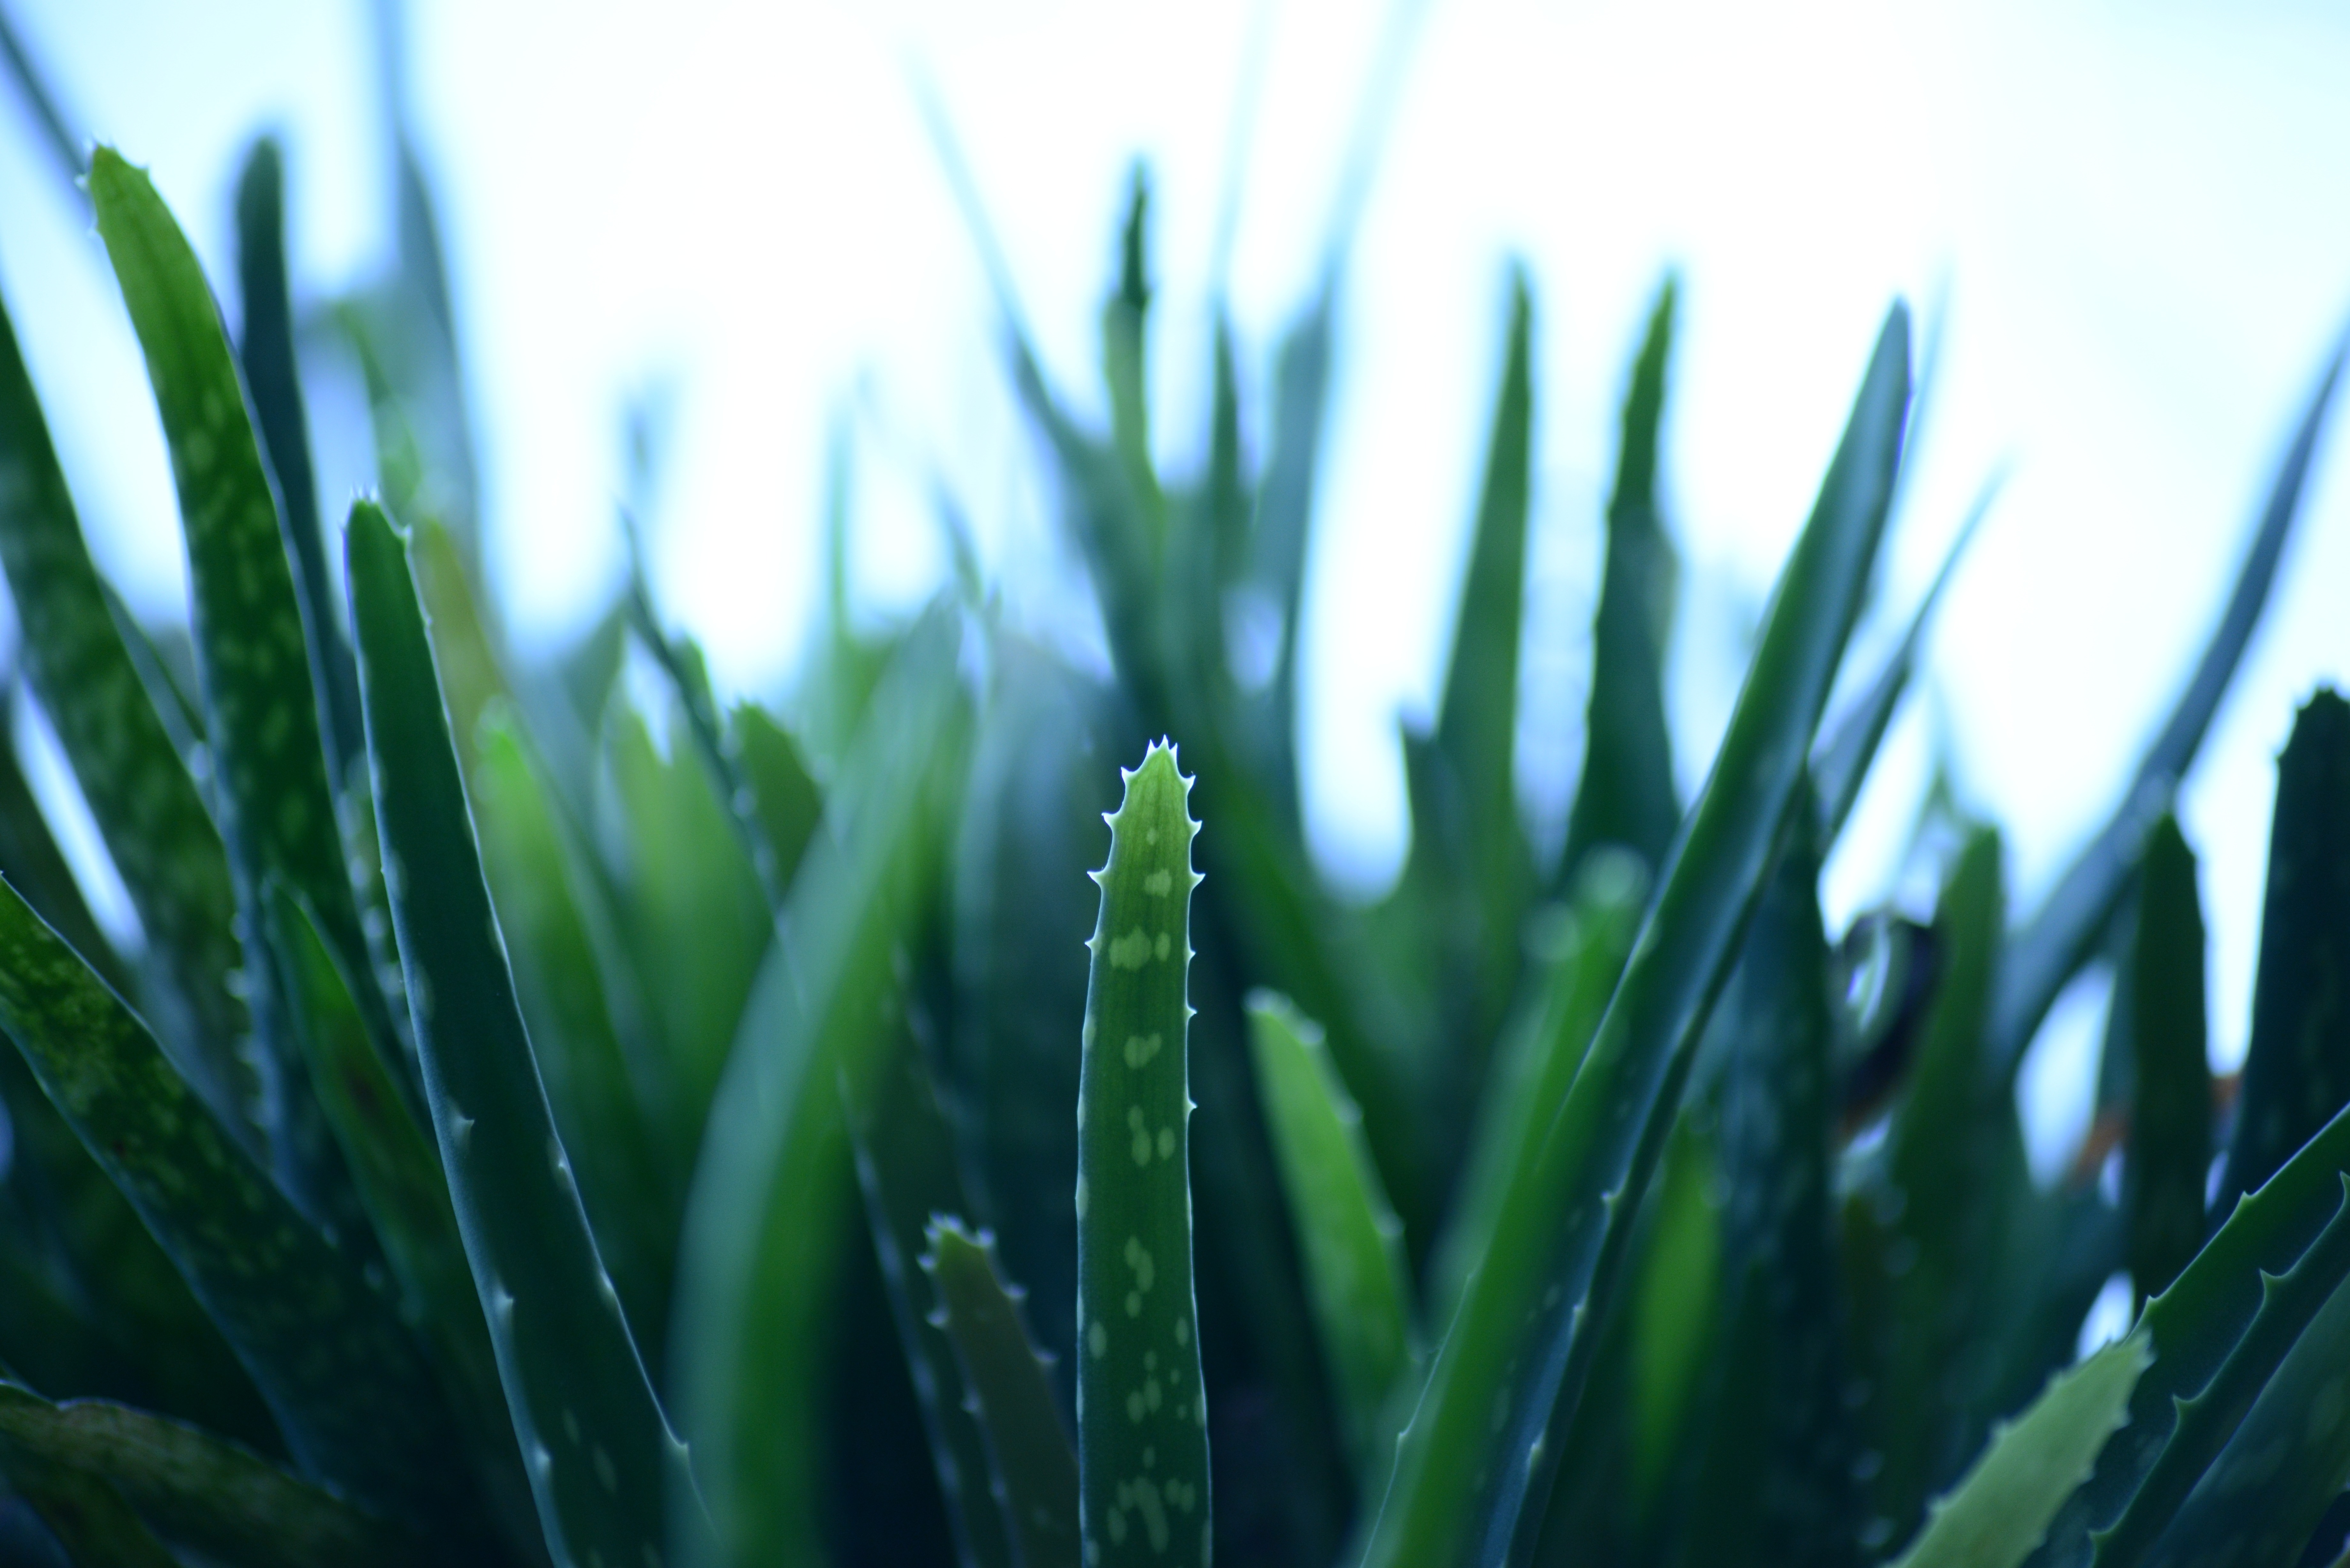
grass, branch, plant, lawn, sunlight, leaf, flower, green, succulent, close up, aloe, macro photography, green leaves, flowering plant, aloe vera, grass family, plant stem, land plant, aloe barbadensis, lily of the desert, desert lily, healing plant, burn heal, elephant's gall